Chet Hanulak

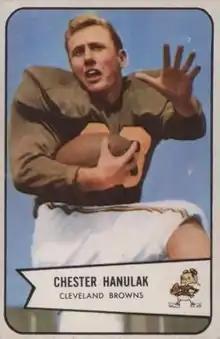
Hanulak on a 1954 Bowman football card

Chester Edward Delano Hanulak (March 28, 1933- September 10, 2021) was a former American football player who won an NFL Championship playing running back for two seasons for the Cleveland Browns and a National Championship in 1953 with Maryland. He is one of few players to win a state championship at the high school level, a National championship at the college level and an NFL Championship at the professional level.